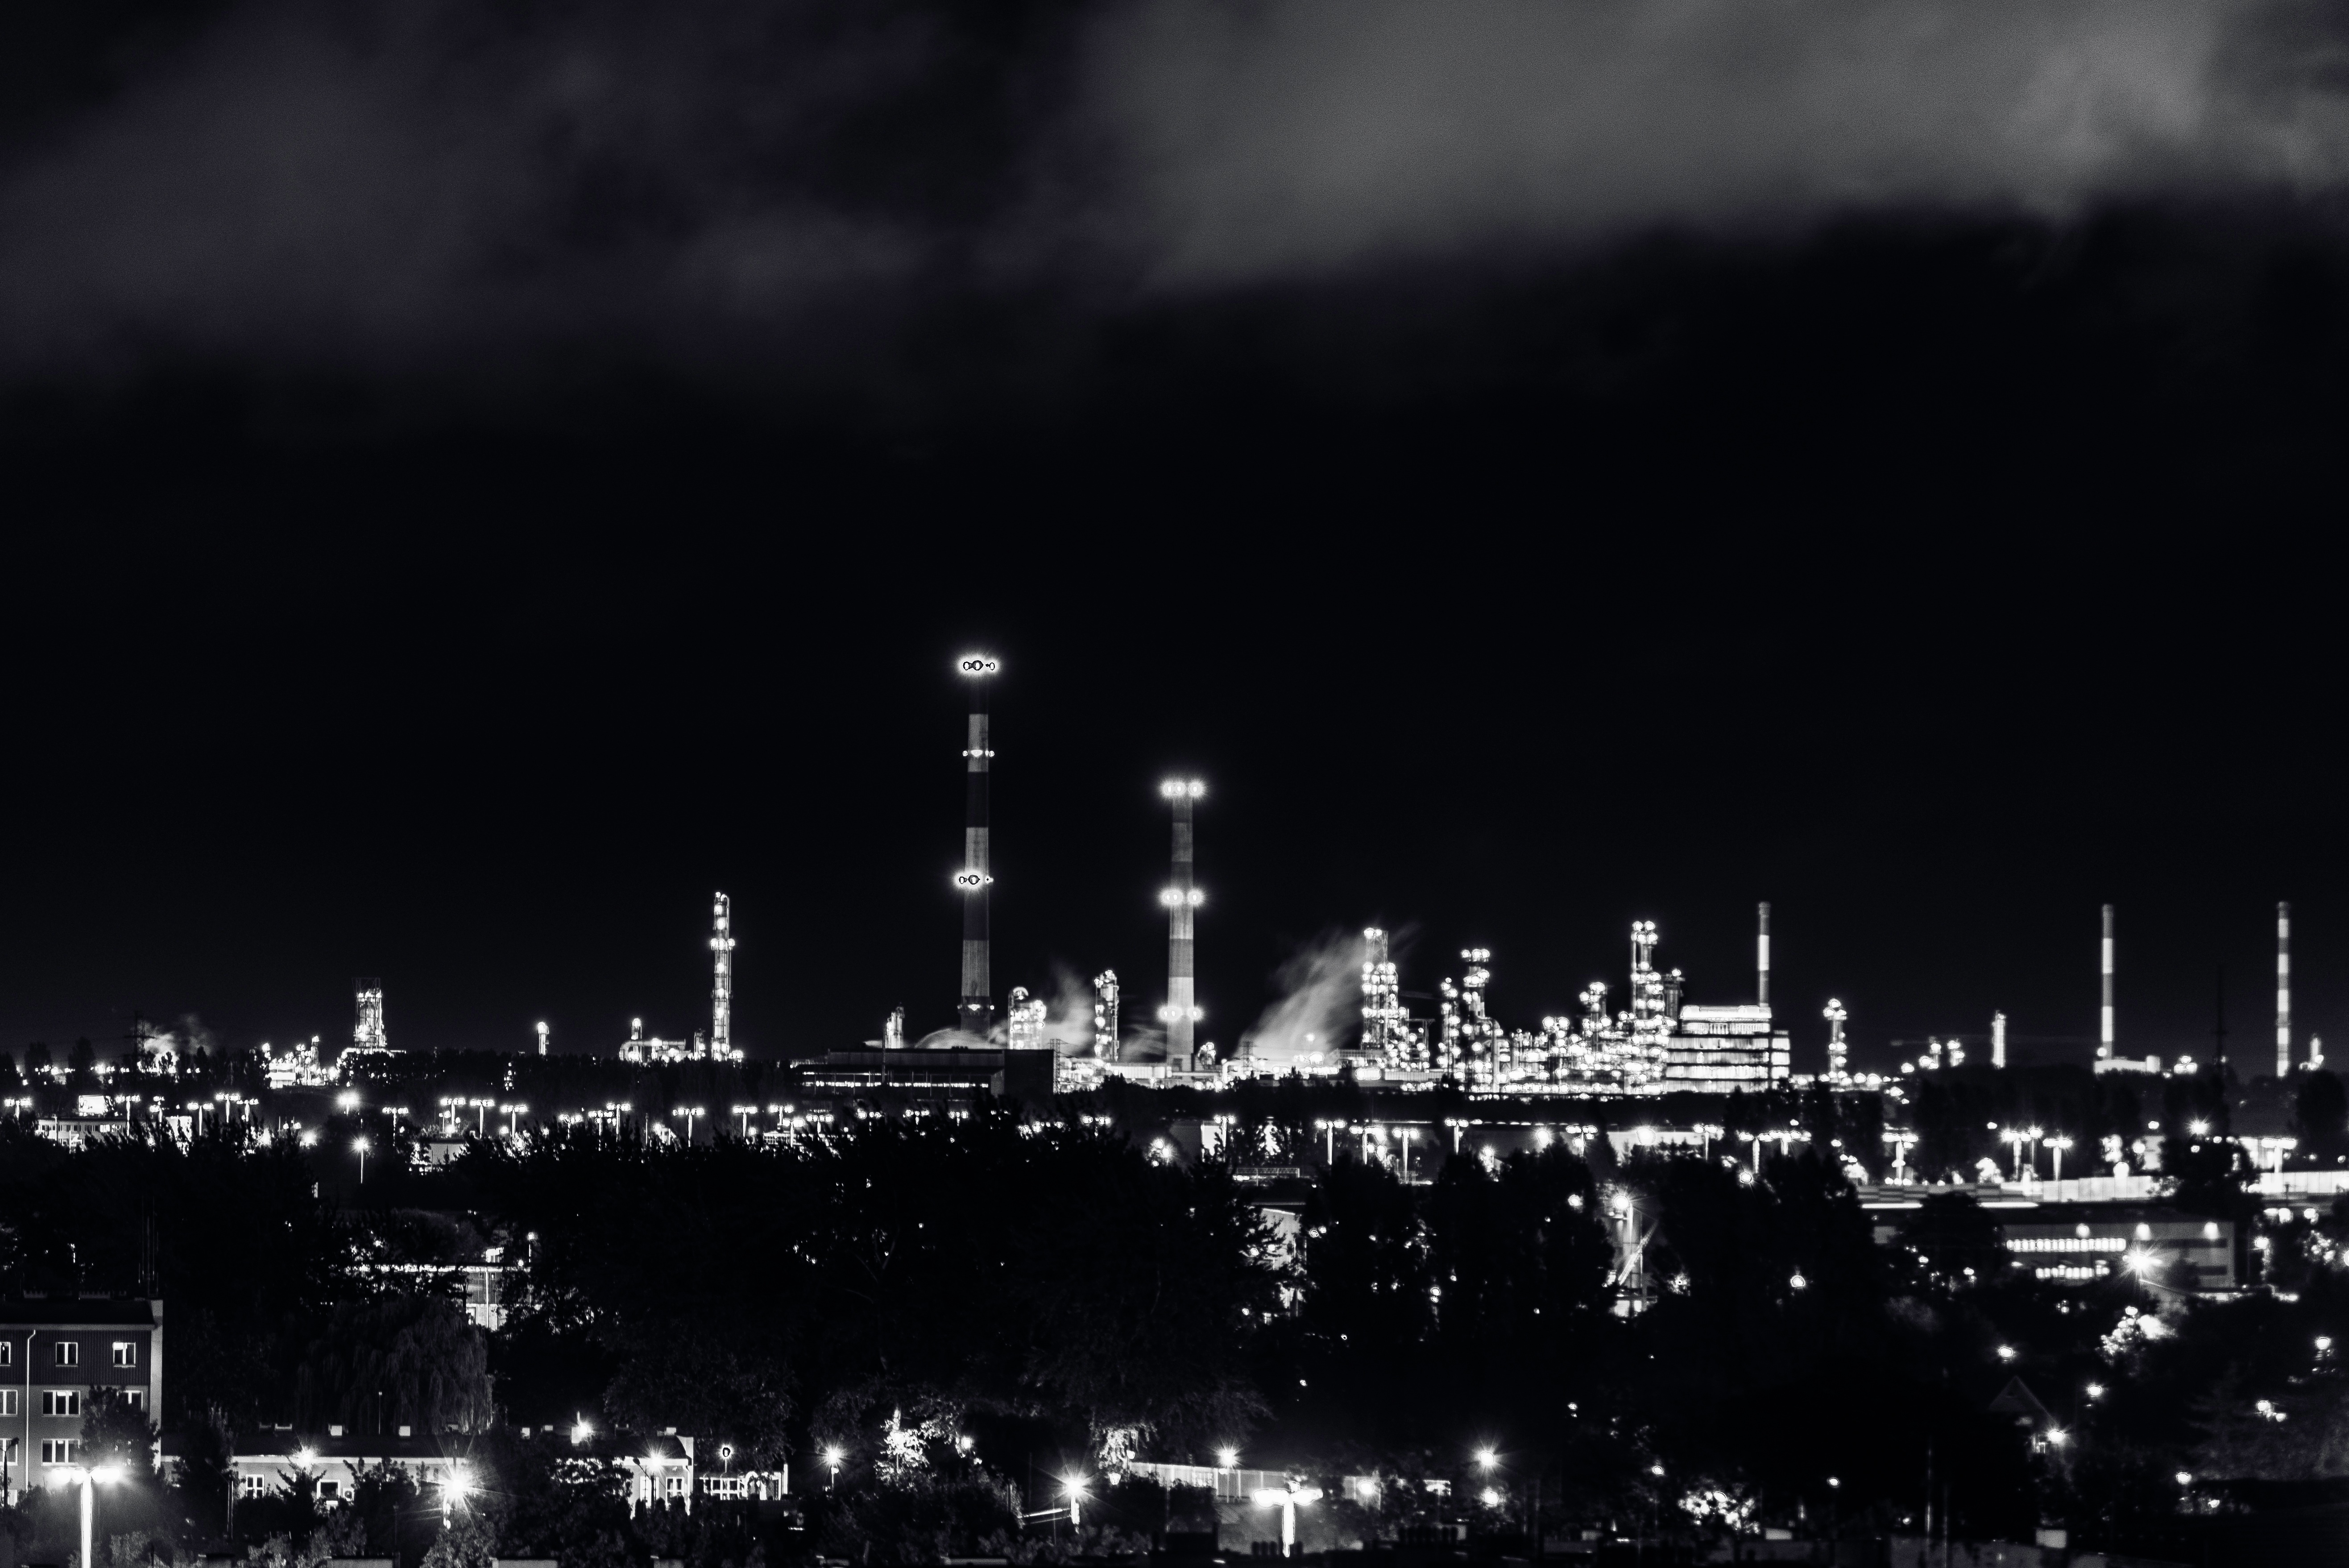
horizon, black and white, skyline, night, city, skyscraper, cityscape, panorama, dusk, darkness, monochrome, metropolis, monochrome photography, human settlement, atmosphere of earth